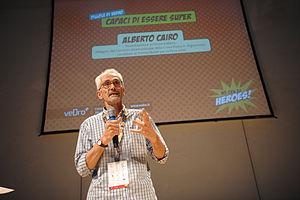
Alberto Cairo est un physiothérapeute et humanitaire italien connu pour son travail auprès des personnes amputées d'Afghanistan. Il dirige les sept centres d'orthopédie gérés par le Comité international de la Croix-Rouge en Afghanistan.